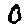
Label: 0